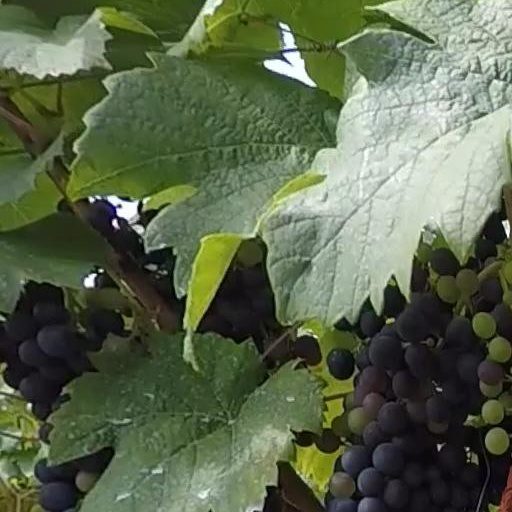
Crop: grape